Describe the emotion expressed in this image:  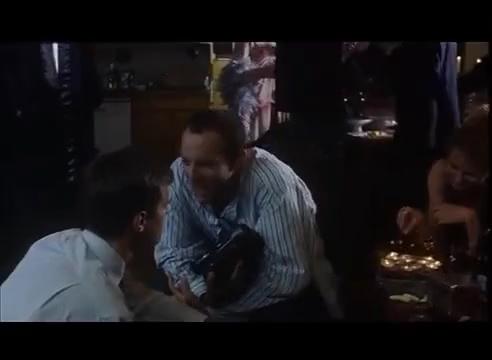
This person displays Fear, valence and arousal with low intensity.